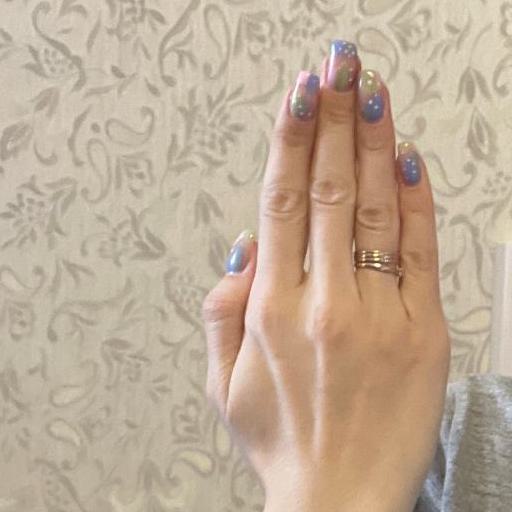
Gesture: stop_inverted